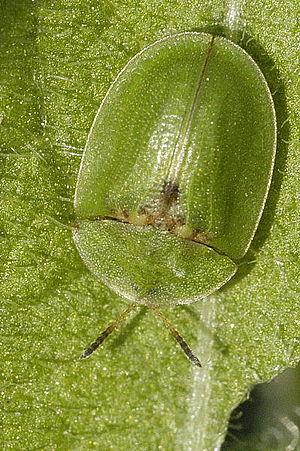
Cassida rubiginosa est une espèce d'insectes coléoptères de la famille des Chrysomelidae.